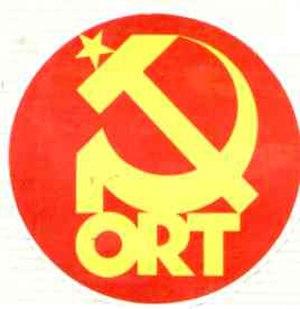
L'Organisation révolutionnaire des travailleurs est un parti politique espagnol d’extrême gauche fondé en 1969.